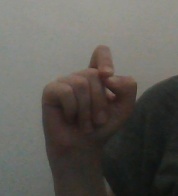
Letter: fa